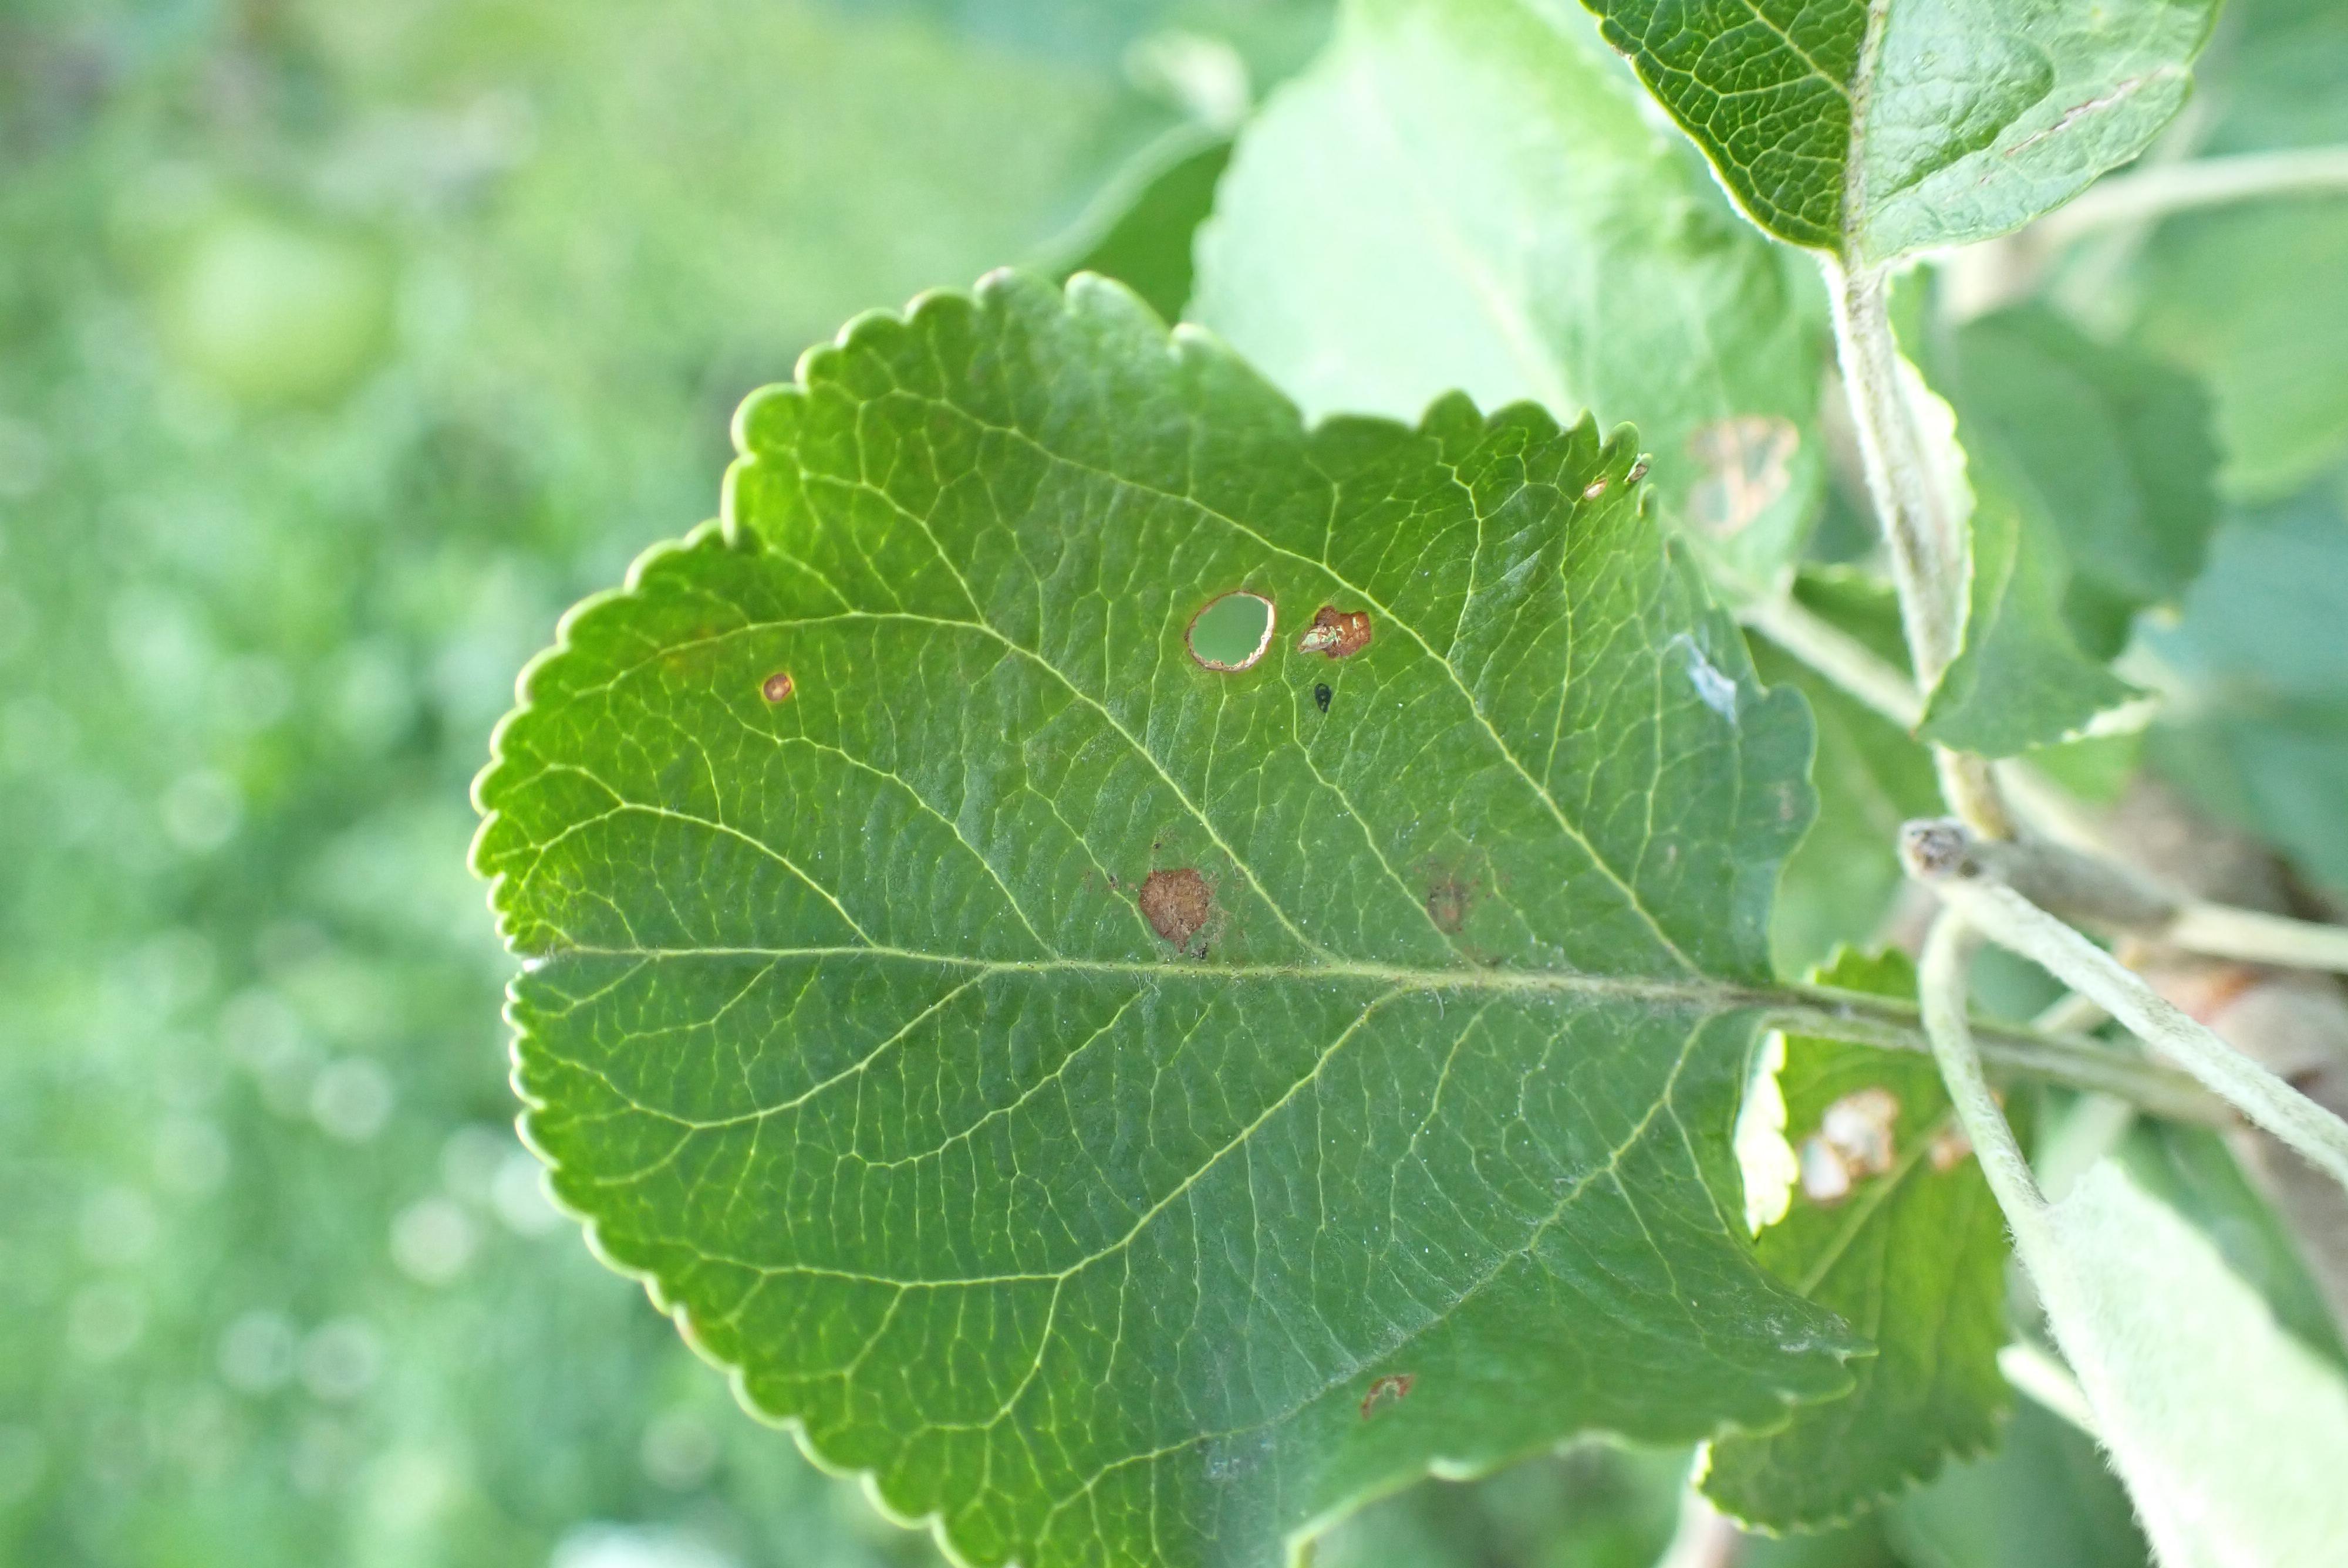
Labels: frog_eye_leaf_spot